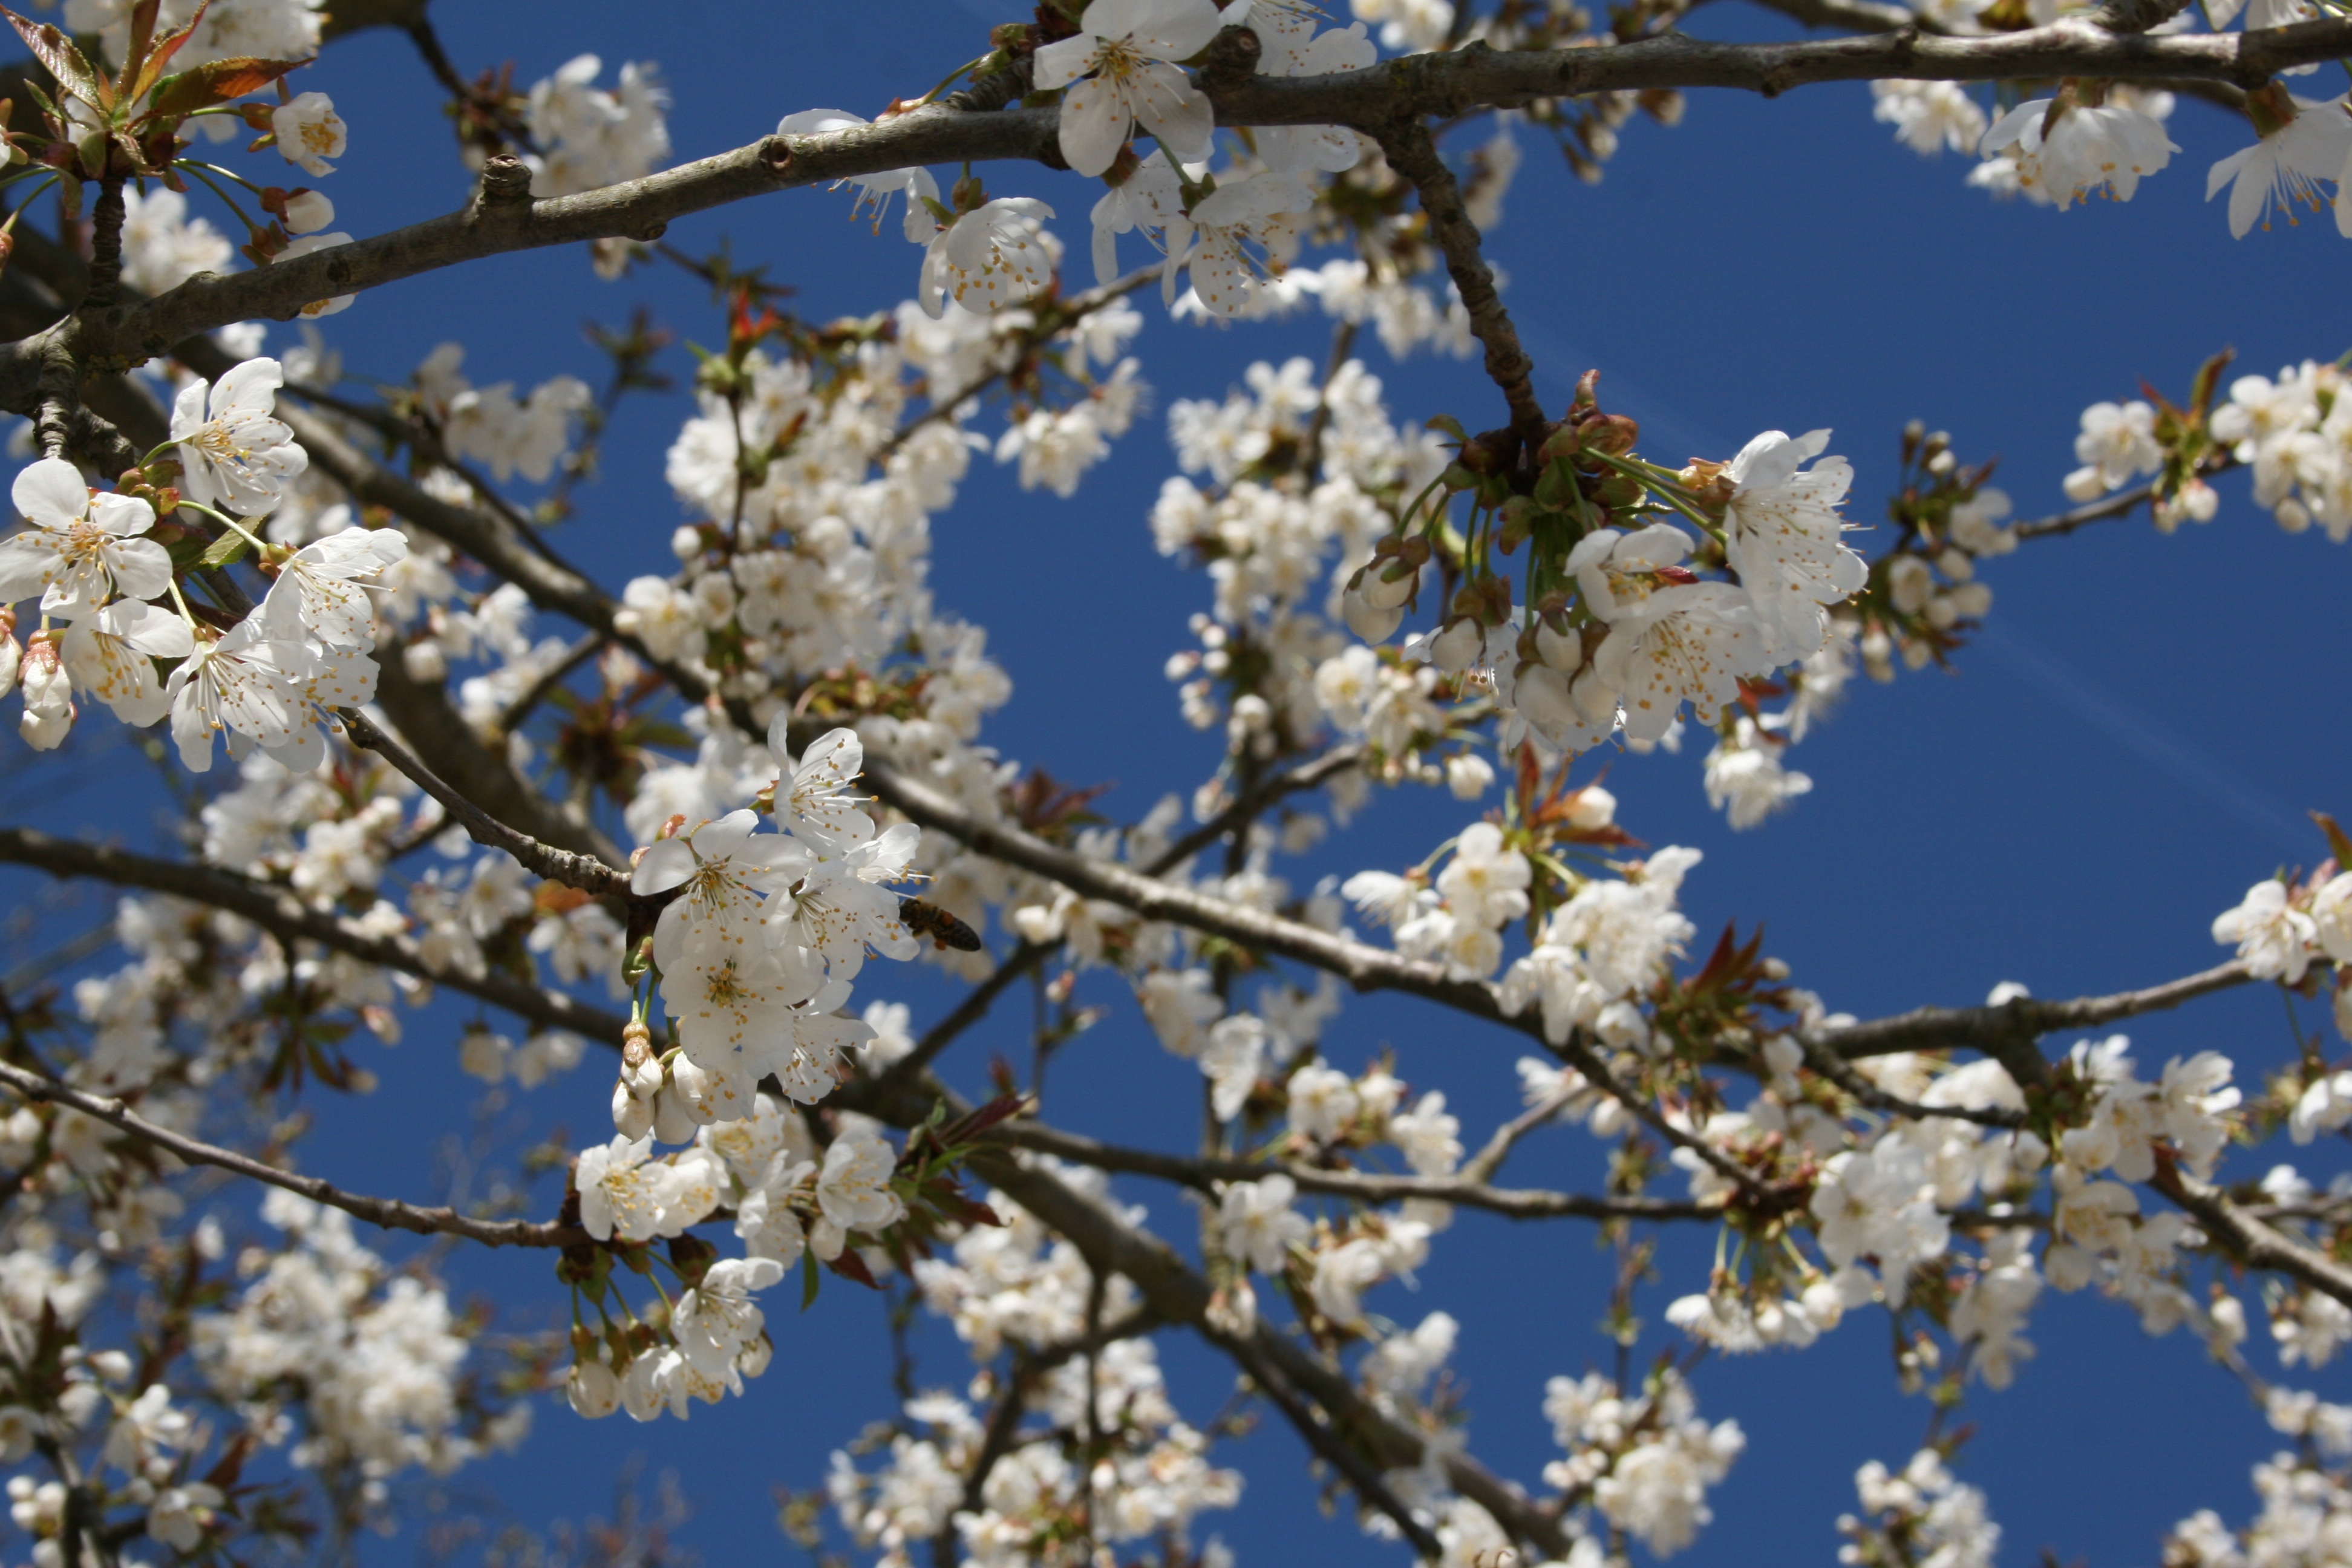
tree, branch, blossom, plant, sky, fruit, flower, bloom, food, spring, produce, season, cherry blossom, fruit tree, cherry, prunus spinosa, flowering plant, land plant